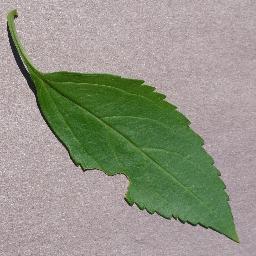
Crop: cherry
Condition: (including_sour)_healthy